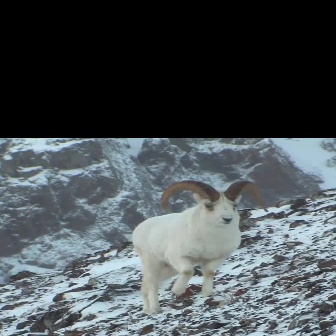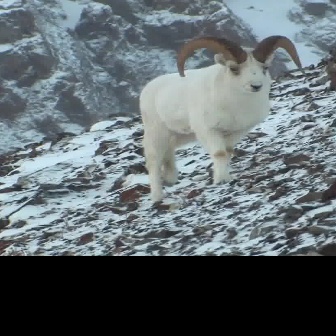
  Please identify the target specified by the bounding box [130,180,268,317] in the first image and locate it in the second image. Return the coordinates in [x_min,y_min,x_max,y_max] format.
Answer: [137,34,306,203]